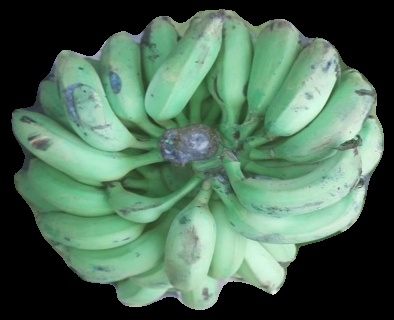
Variety: elakki-bale
Grade: grade2